Porfirio Díaz

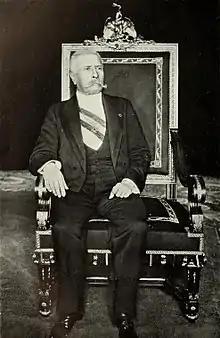
Díaz wearing the presidential sash

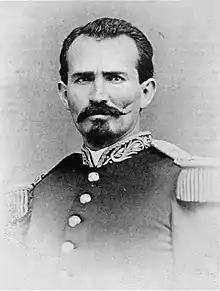
President Manuel González

Díaz was eventually restored to official military rank in 1874 but retired to private life, and subsequently moved to the United States in December 1875, settling in Brownsville, Texas, across the border from Matamoros.